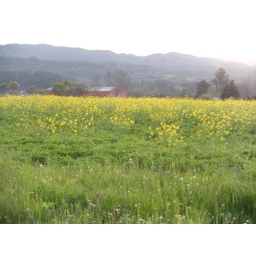
barn in mustard field